Conveyor bridge

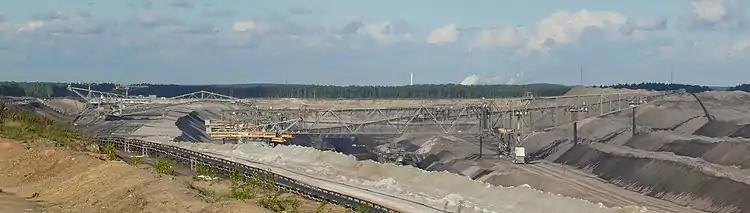
The F60 conveyor bridge in operation in "Welzow-Süd" mine

A conveyor bridge is a piece of mining equipment used in strip mining for the removal of overburden and for dumping it on the inner spoil bank of the open-cut mine. It is used together with multibucket excavators, frequently bucket chain excavators, that remove the overburden which is moved to the bridge by connecting conveyors. Conveyor bridges are used in working horizontally layered deposits with soft overburden rock in areas where mean annual temperatures are above freezing. They are frequently used in lignite mining.